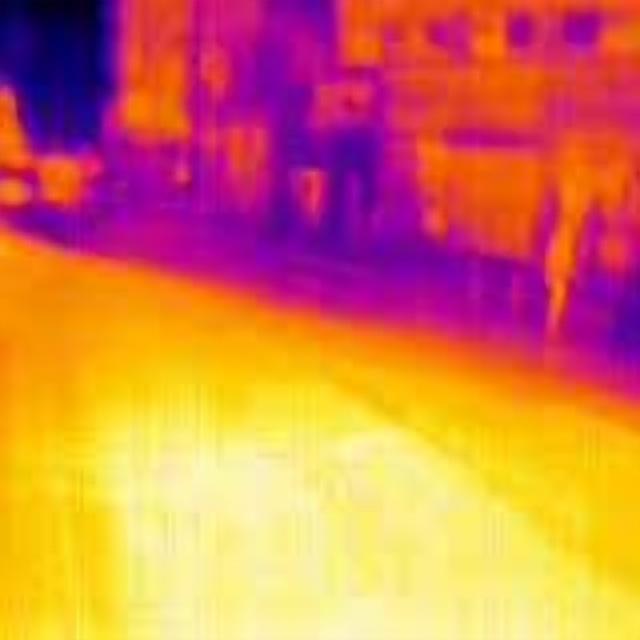
Detected objects:
label: person